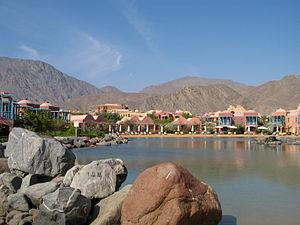
Taba Heights, dans le Sinaï, en Égypte.